Answer in natural language. Considering the relative positions, where is colorful landscape painting with respect to black floating bed with platform base and rectangular headboard? Choose between the following options: right or left
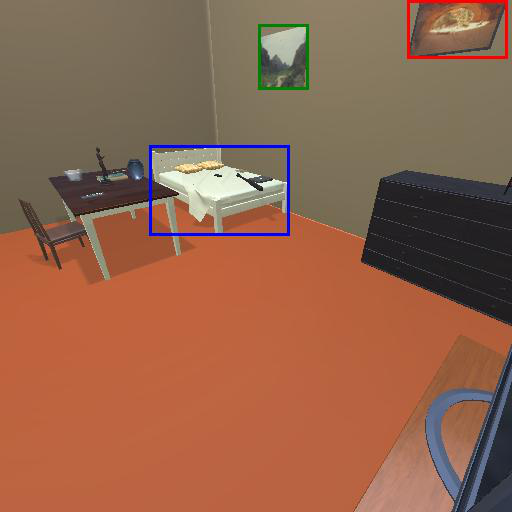
<answer>right</answer>